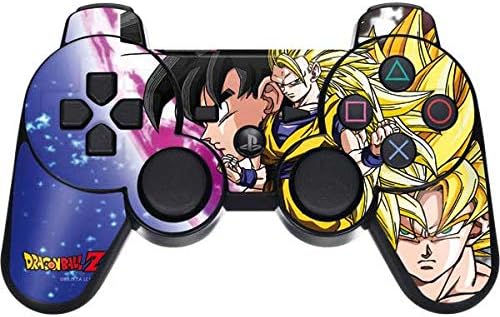
Skinit Decal Gaming Skin for PS3 Dual Shock Wireless Controller - Officially Licensed Dragon Ball Z Dragon Ball Z Goku Forms Design
Category: All Electronics
The Goku PS3 Dual Shock wireless controller Skin is made from a 3M durable auto-grade vinyl for an ultimate lightweight PS3 Dual Shock wireless controller decal protection without the bulk. Every Skinit Goku skin is officially licensed by Dragon Ball Z for an authentic brand design. The Goku Dragon Ball Z Goku Forms PS3 Dual Shock wireless controller decal skin is engineered to feature vibrant photo quality designs and to perfectly fit your PS3 Dual Shock wireless controller The Goku Dragon Ball Z Goku Forms skin can be easily applied and removed from your PS3 Dual Shock wireless controller with no residue, no mess and no fuss due to 3M adhesive backing. This makes it even easier for you to mix up your PS3 Dual Shock wireless controller style as much as you want to keep your device feeling new. All Skinit made decal skins are cut and crafted with everyday PS3 Dual Shock wireless controller uses in mind so that each Goku skin offers a premium feel with a thin functional protection. Shop all officially licensed Goku PS3 Dual Shock wireless controller skins made by Skinit and make it yours today!
Features: Ultra-Thin, Lightweight PS3 Dual Shock wireless controller Vinyl Decal Protection | Officially Licensed Dragon Ball Z Design | Industry Leading Vivid Color Vinyl Print Technology on your Dragon Ball Z Goku Forms skin | Scratch - Resistant. Built To Last Everday PS3 Dual Shock wireless controller Use | 3M Adhesive Backing - Easy On, Easy Off & Residue-Free